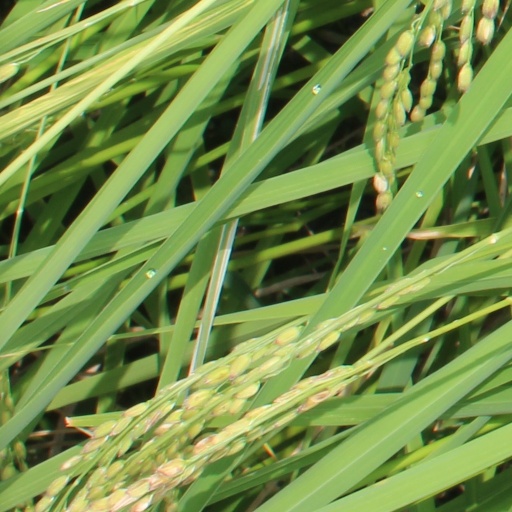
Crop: rice